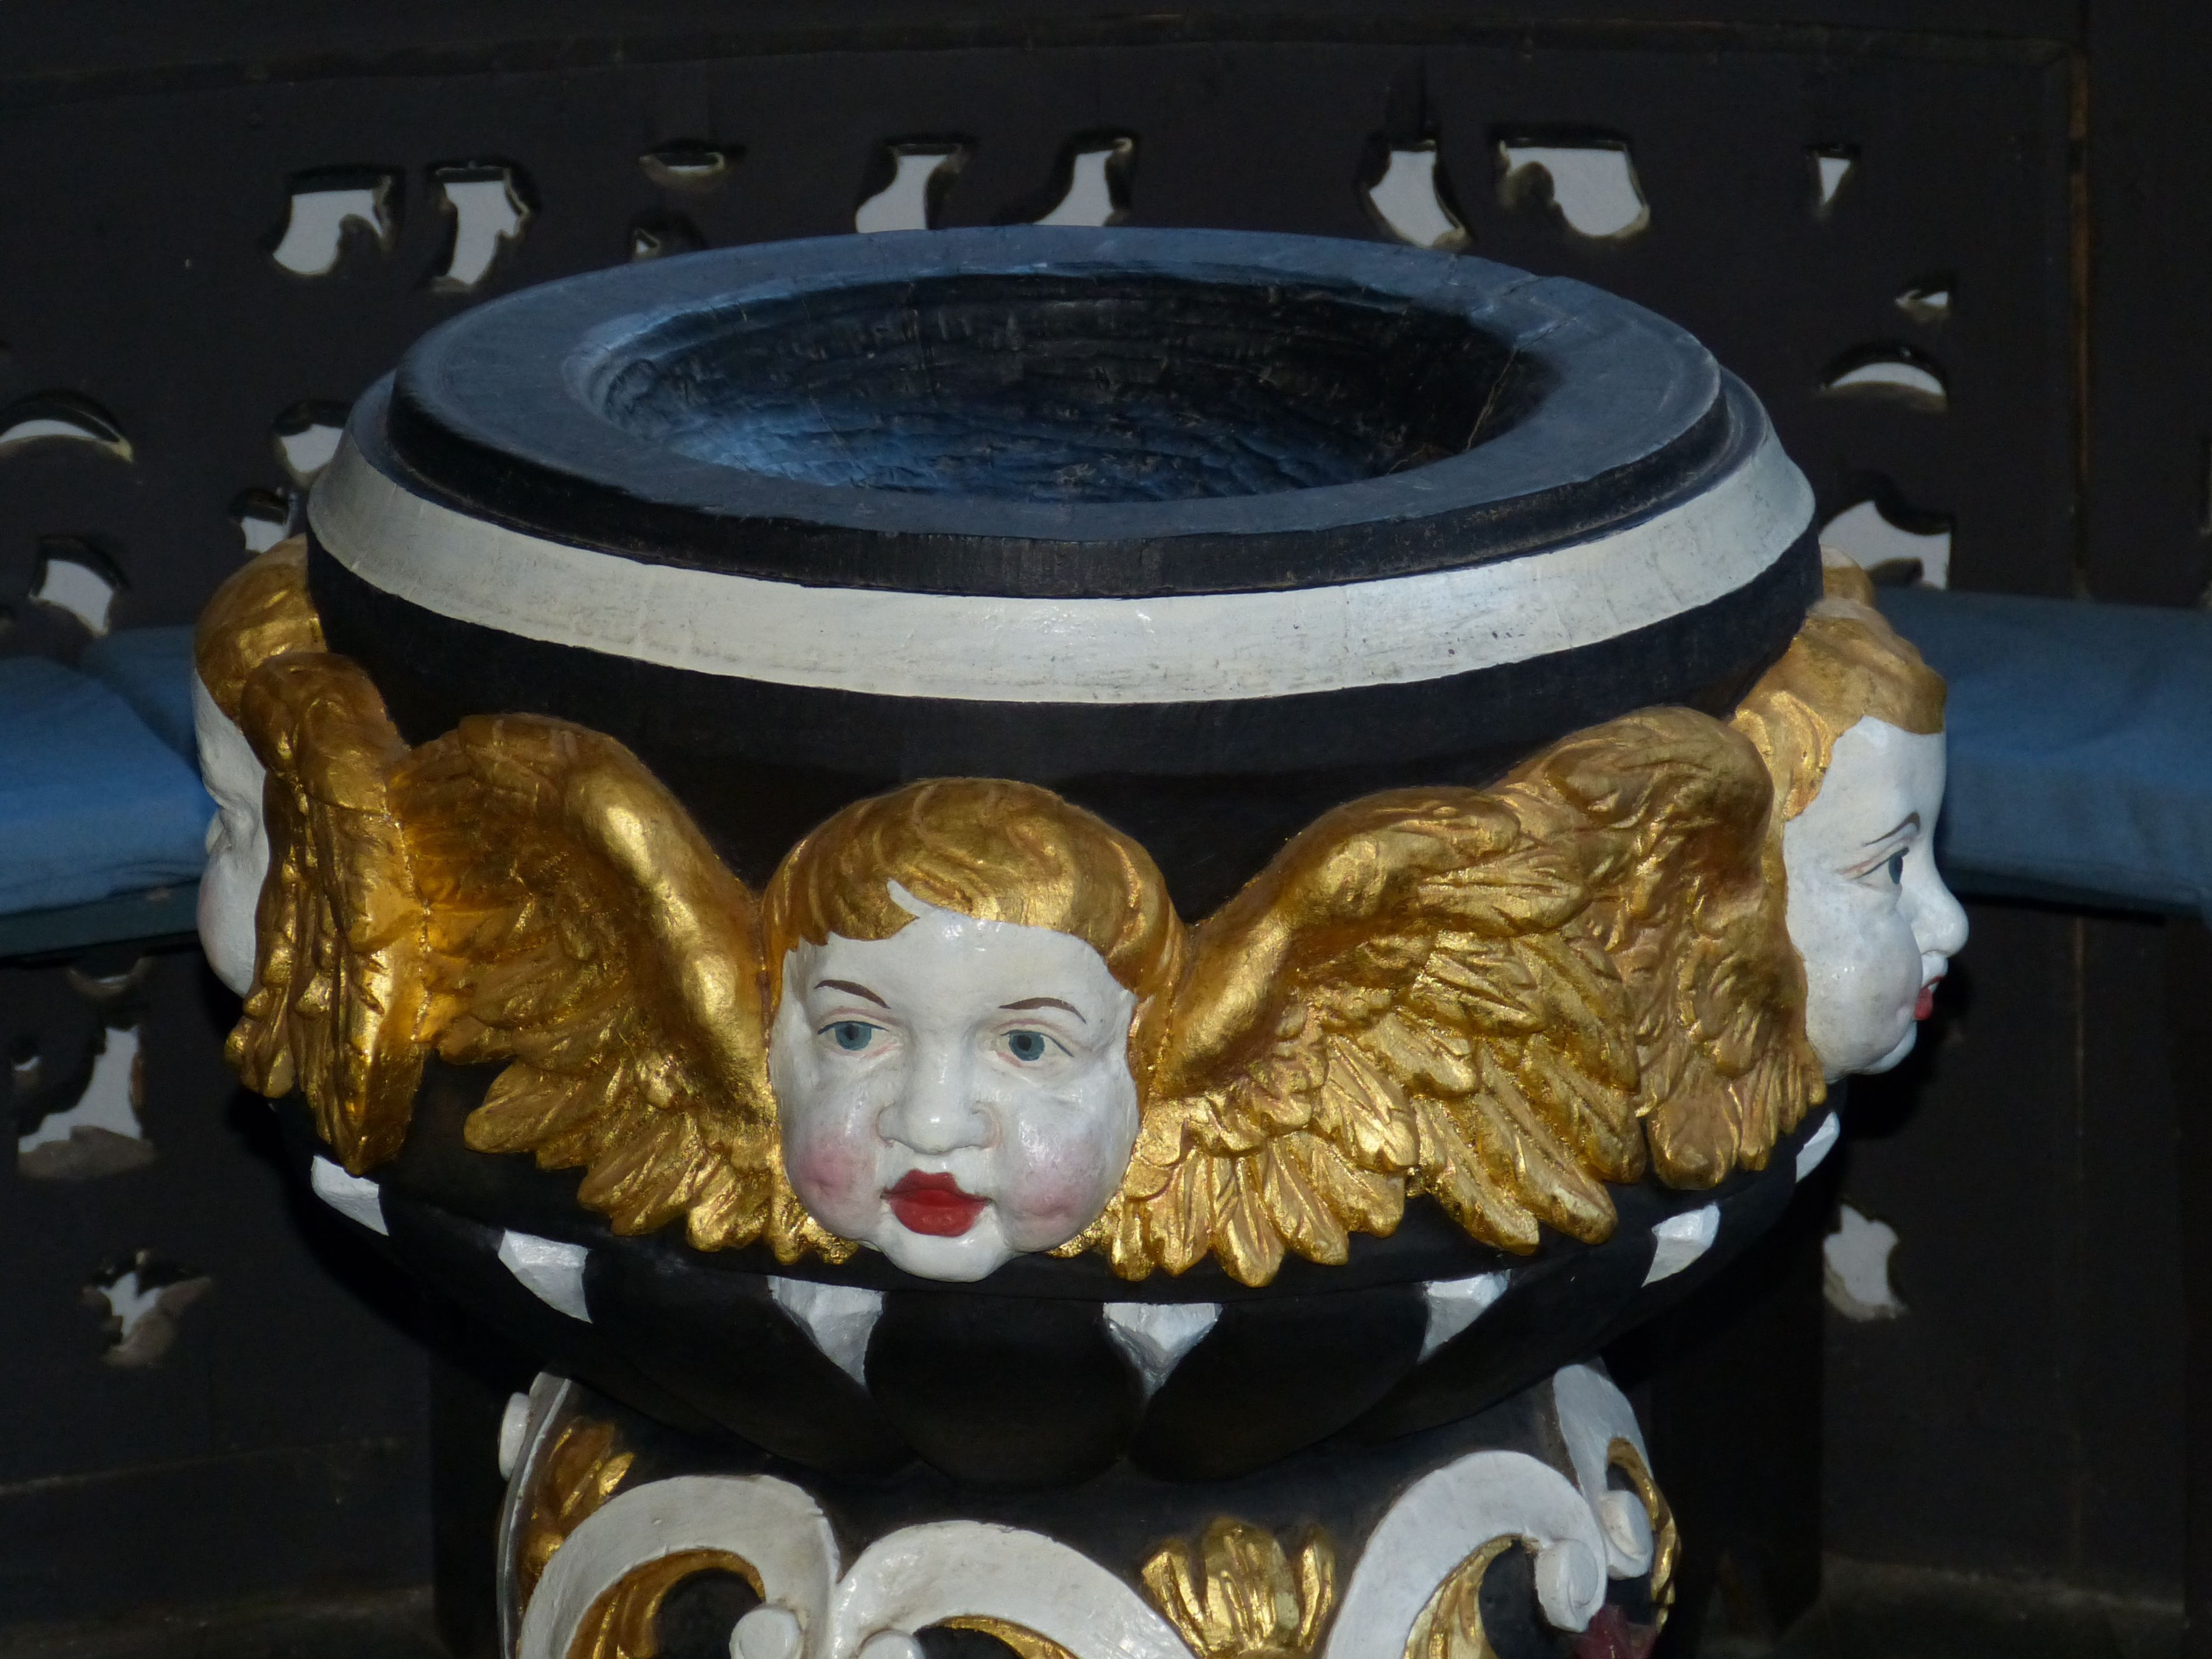
wing, statue, golden, religion, church, christian, toy, spiritual, angel, christianity, zingst, baptism, protestant, baptismal font, ahrenshoop, baptisms